Governor of Nizhny Novgorod Oblast

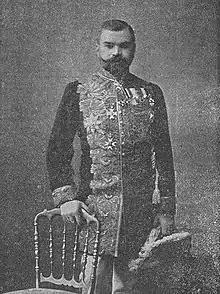
Alexei Fedorovich Giers

The last governor of Nizhny Novgorod Governorate, before the restoration of this post, was Alexei Giers. He was appointed to this post in 1915, after the end of the governorship in the Minsk Governorate. At that time, the World War I with Germany was going on in Russia. Nizhny Novgorod was a deep rear city, so refugees from all western provinces came here. Giers obliged Nizhny Novgorod merchants to allocate funds to help those in need and organized a fund. The governor himself also donated personal jewels. He organized the evacuation of factories from the western provinces: Felser and Etna, as well as the construction of the Siemens and Halske factories (now Nitel plant). He exercised control over the partial mobilization of Nizhny Novgorod residents and in the formation of the Nizhny Novgorod garrison before being sent to the front. On , Giers opened the first Nizhny Novgorod People's University. The situation in the city and province was complicated by mass strikes of workers and revolutionary movements. After the February Revolution on , he was arrested and sent to Moscow.